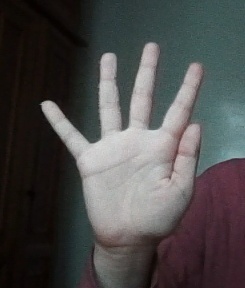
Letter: sheen